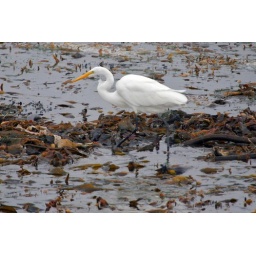
An egret walking across the seaweed beds in Monterey Bay.